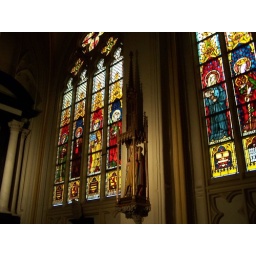
Stained glass windows in the Sint Servaasbasiliek.